John Ford (bishop)

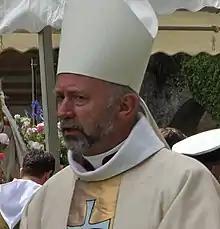
Ford in 2012

John Frank Ford (born 14 January 1952) is a retired British Anglican bishop. From 2013 to 2019 he was the Bishop of The Murray in the Anglican Church of Australia. From 2005 to 2013, he was the Bishop of Plymouth, a suffragan see in the Diocese of Exeter, England.